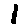
Label: 1